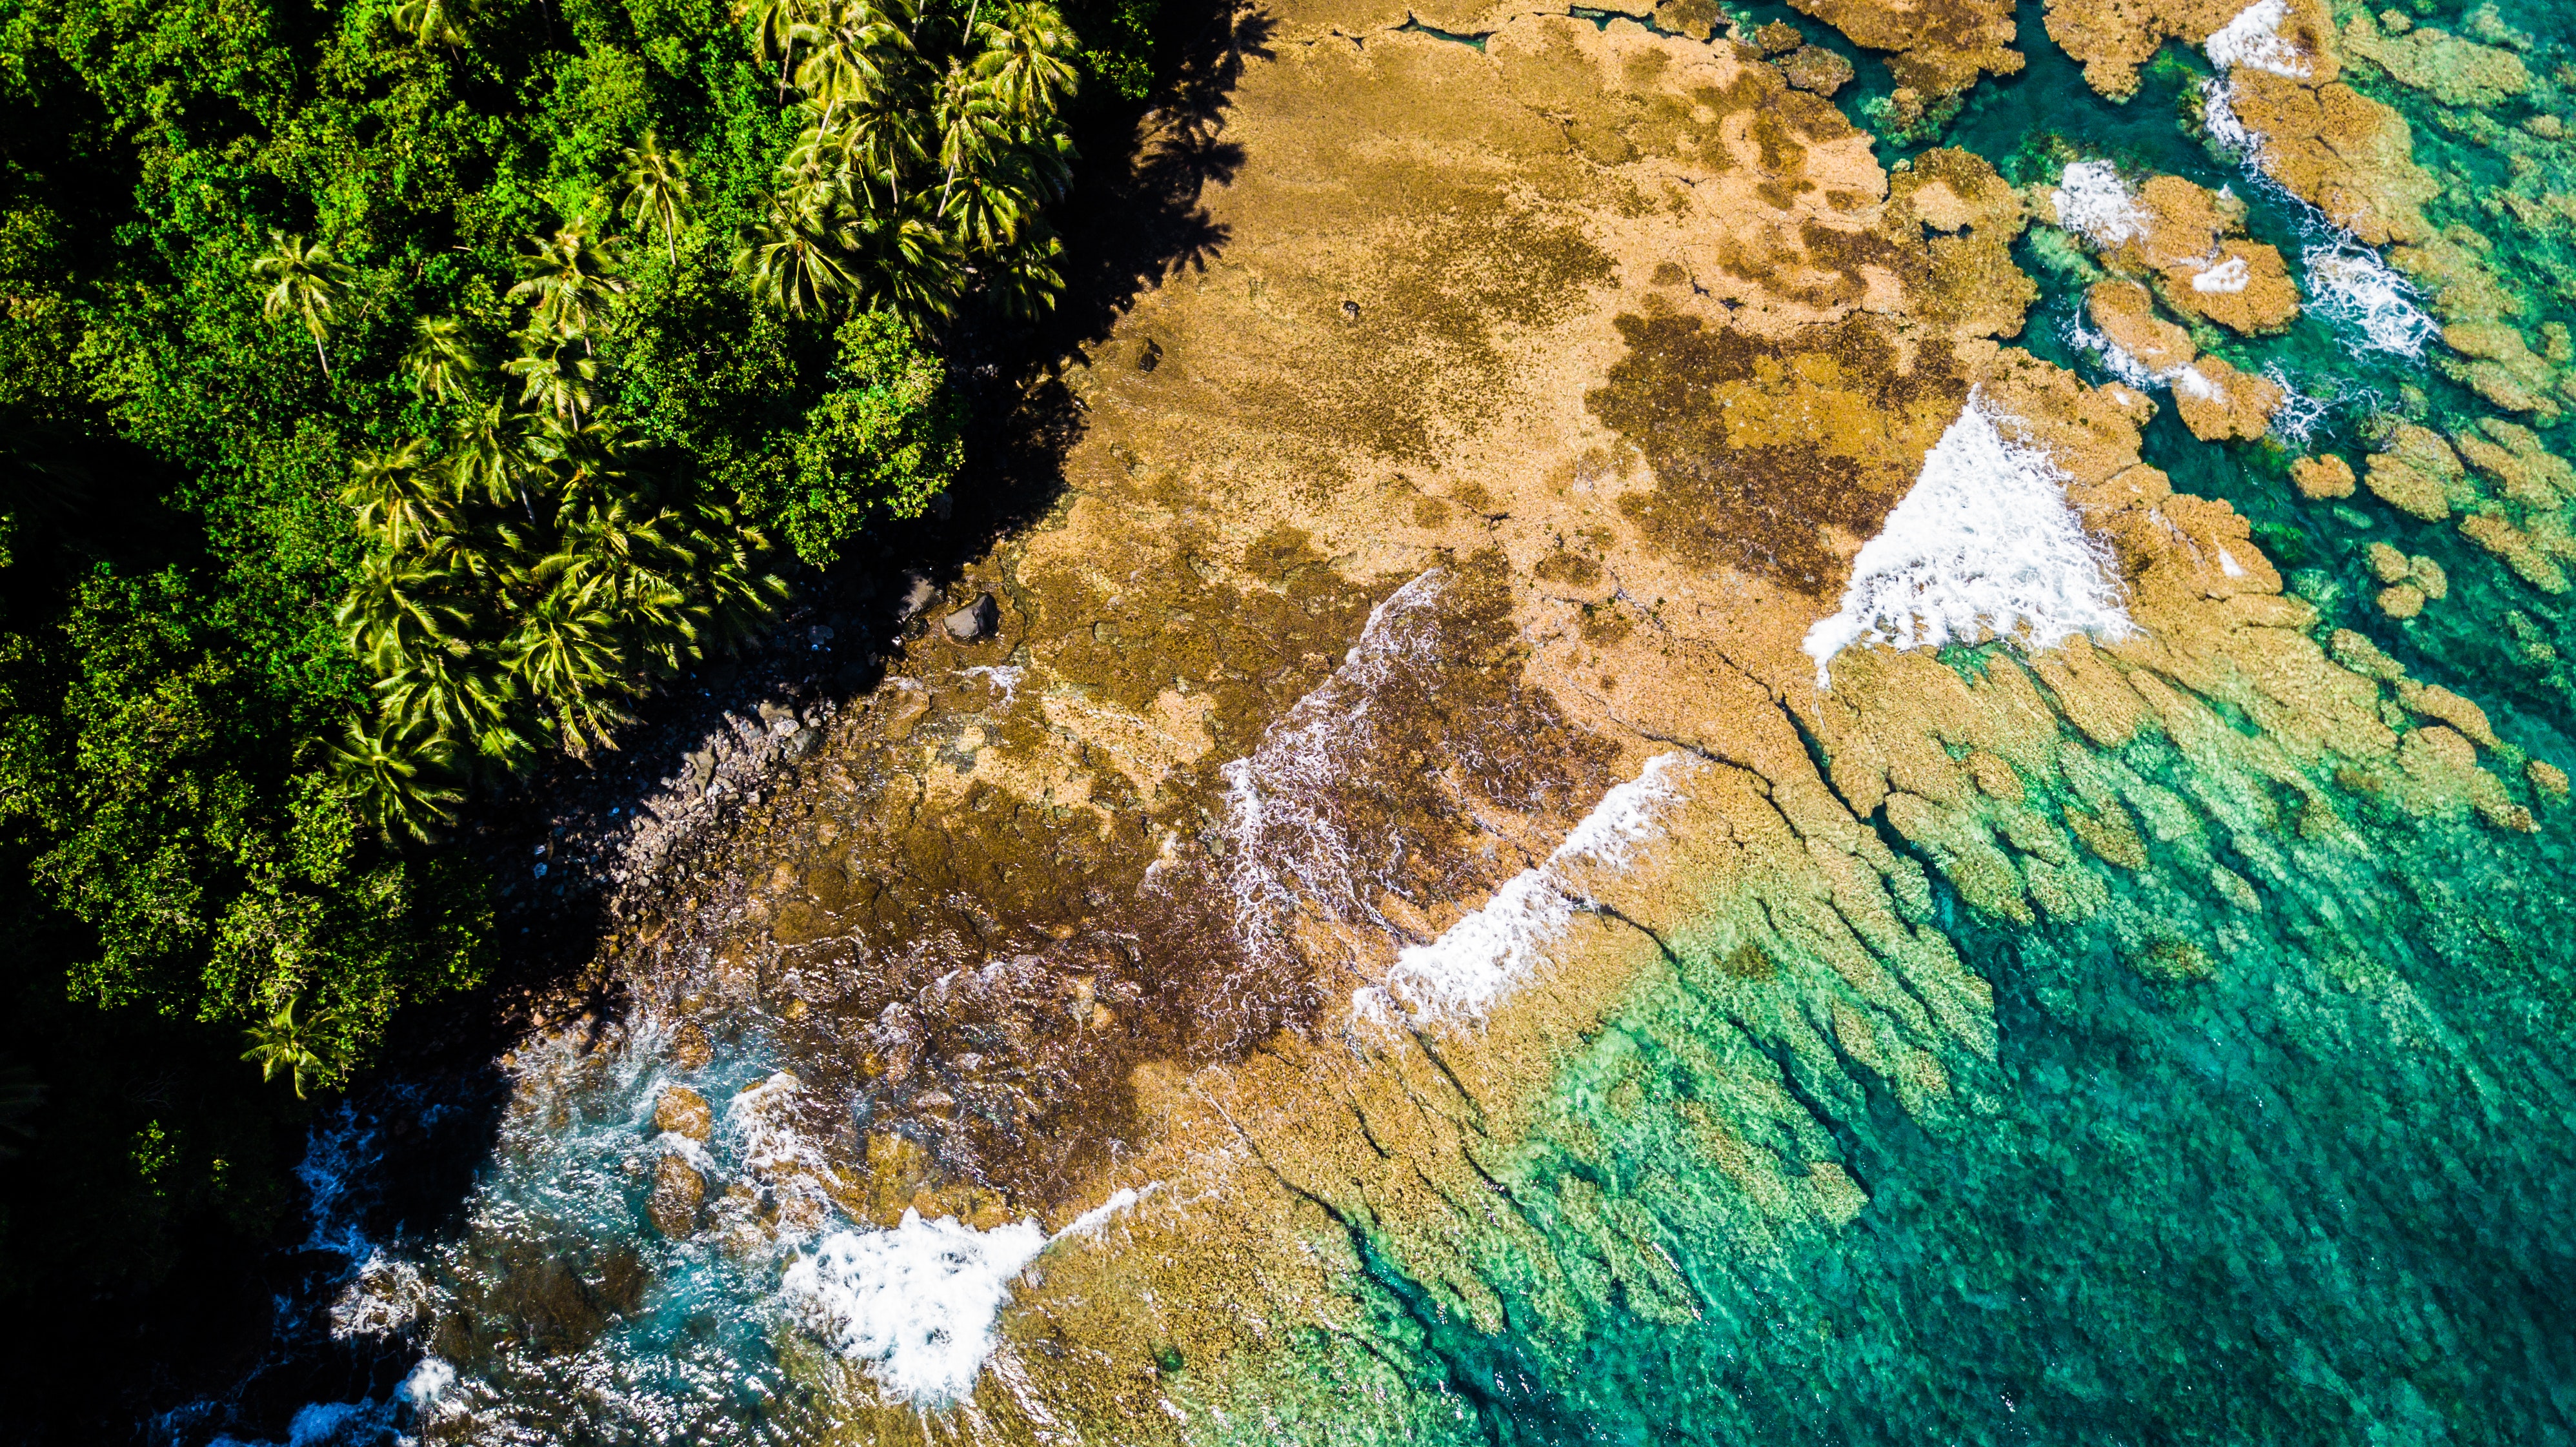
water, vegetation, rock, geology, watercourse, tree, landscape, moss, aerial photography, grass, earth